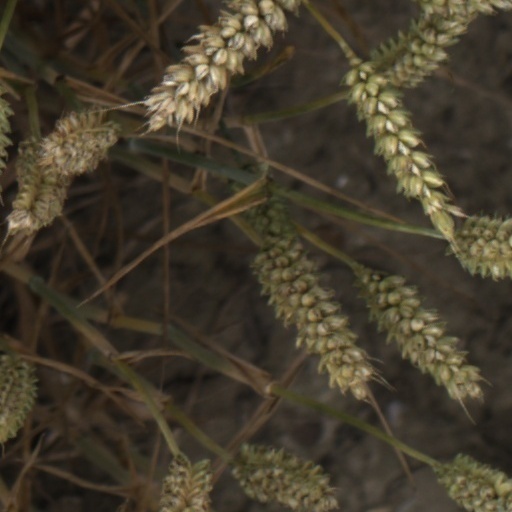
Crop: wheat